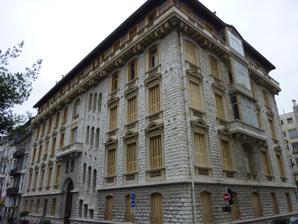
Building: Palais Baréty
Country: France
Year built: 1897
Palais Baréty Design and construction Architect(s) Lucien Barbet Palais Baréty is a historic building in Nice , Alpes-Maritimes , France . It was built in 1897 for Alexandre Baréty, a physician. It was designed by architect Lucien Barbet. It has been listed as an official national monument since June 16, 1996. References Wikimedia Commons has media related to Palais Baréty .